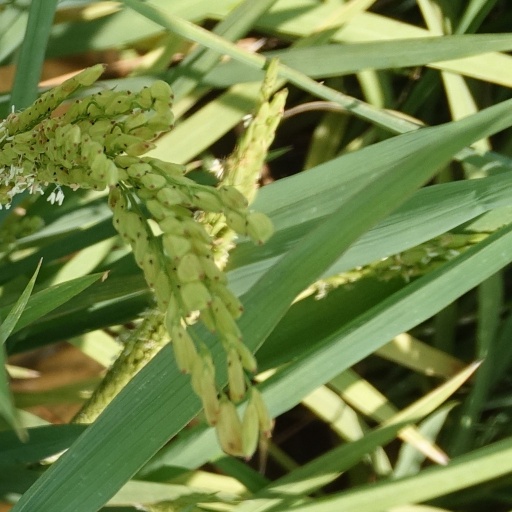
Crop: rice